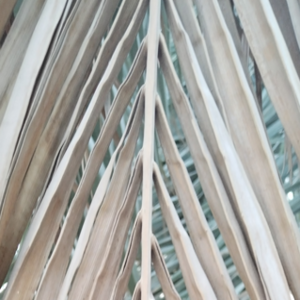
Label: Fusarium Wilt